History of South India

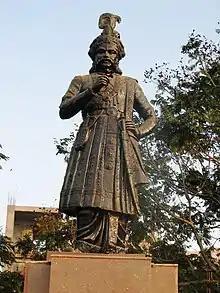
Krishna Deva Raya

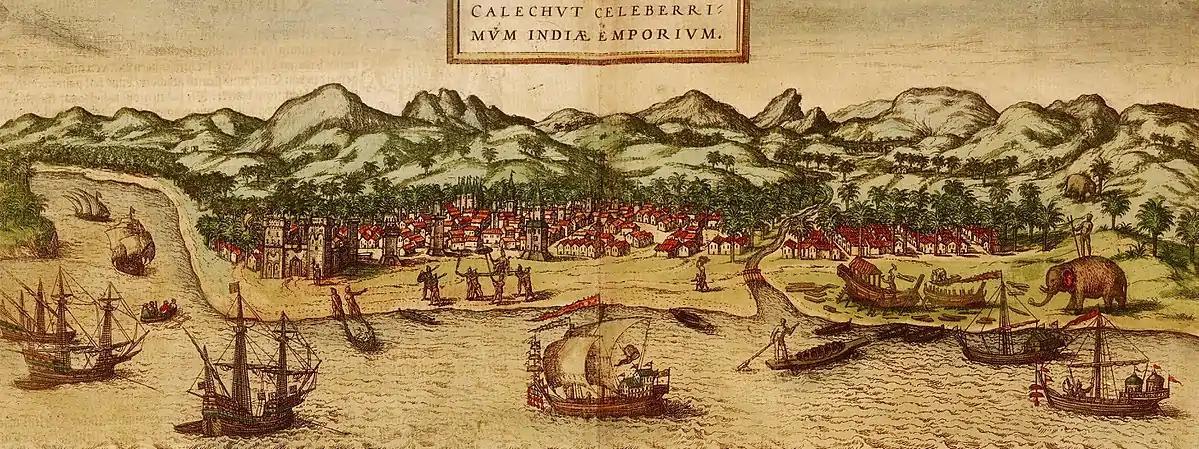
A panorama of port Kozhikode, shows several types of ships, shipbuilding, net fishing, dinghy traffic and a rugged, sparsely populated interior (Georg Braun and Frans Hogenberg's atlas "Civitates orbis terrarum", 1572)

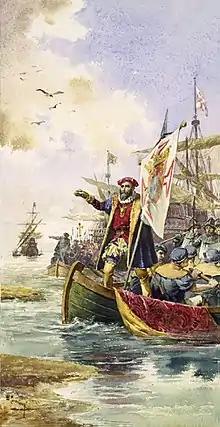
Vasco da Gama landing near Kozhikode in Kerala

Differing theories have been proposed regarding the Vijayanagara empire's origins. Many historians propose Harihara I and Bukka Raya I, the founders of the empire, were Kannadigas and commanders in the army of the Hoysala Empire stationed in the Tungabhadra region to ward off Muslim invasions from the Northern India. Others claim that they were Telugu people first associated with the Kakatiya kingdom who took control of the northern parts of the Hoysala Empire during its decline. Irrespective of their origin, historians agree the founders were supported and inspired by Vidyaranya, a saint at the Sringeri monastery to fight the Muslim invasions of southern India. Writings by foreign travelers during the late medieval era combined with recent excavations in the Vijayanagara principality have uncovered much-needed information about the empire's history, fortifications, scientific developments and architectural innovations.